Beethoven and his contemporaries

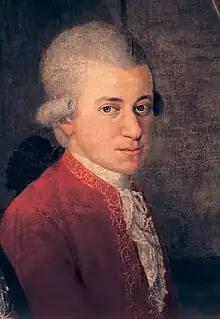

Wolfgang Amadeus Mozart (1756–1791) was already an accomplished and renowned composer in Vienna when the then 16-year-old Beethoven first visited the city in 1787. The two may have met during Beethoven's six-month stay there, although there are no contemporary documents that provide any evidence for this. According to secondary accounts given by writer Otto Jahn, Beethoven was taken to meet Mozart and played for him. Beethoven may also have received lessons from Mozart.